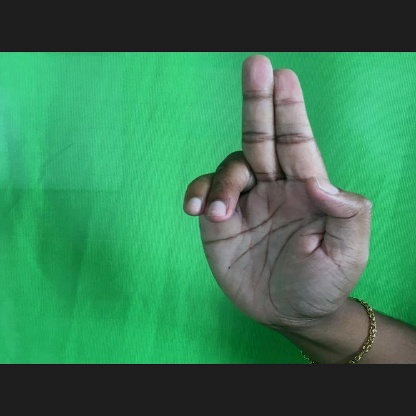
Mudra: Ardhapathaka